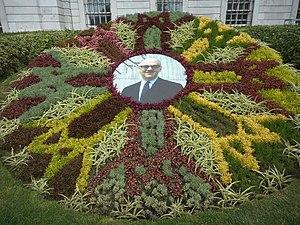
Hôtel de ville de Montréal